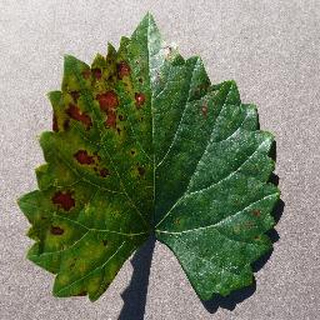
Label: grape_esca_black_measles